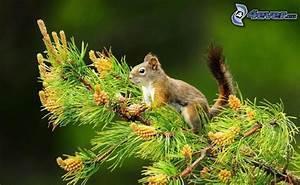
squirrel